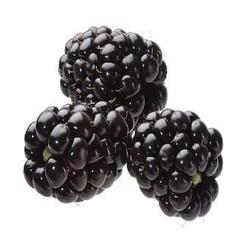
Label: Blackberry